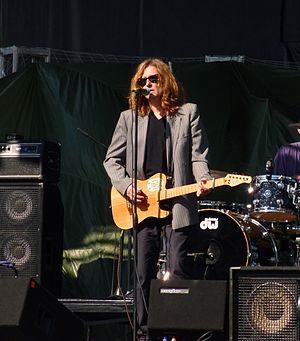
John Waite, né le 4 juillet 1952 à Lancaster, est un chanteur et bassiste britannique.